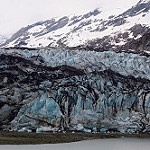
Label: glacier